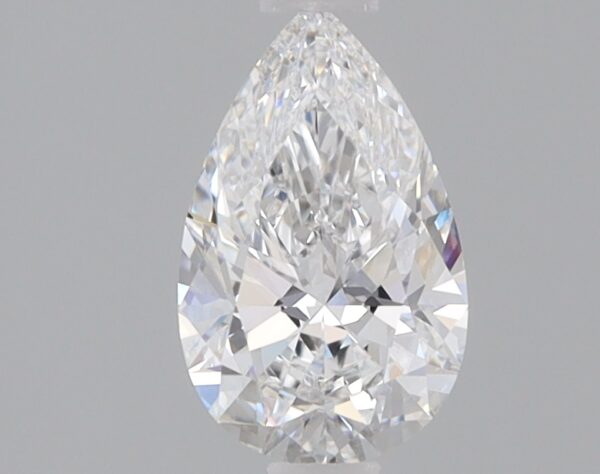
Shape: pear
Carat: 0.82
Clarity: VS1
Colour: E
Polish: EX
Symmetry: EX
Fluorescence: NONE
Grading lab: IGI
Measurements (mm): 8.43 x 5.2 x 3.23